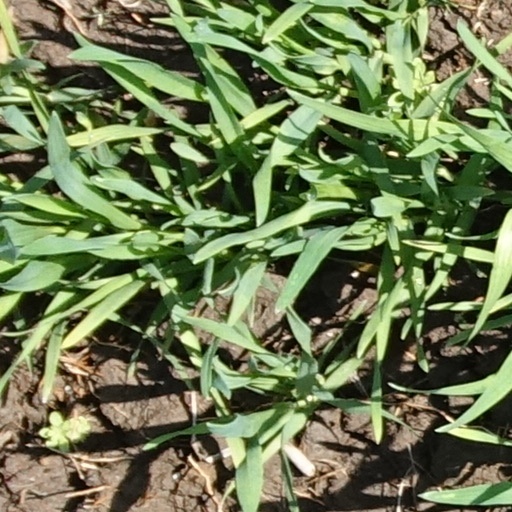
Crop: wheat